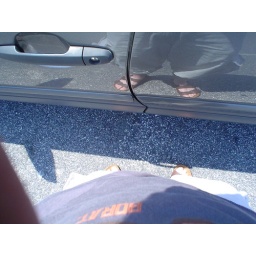
My feet reflected in my car door